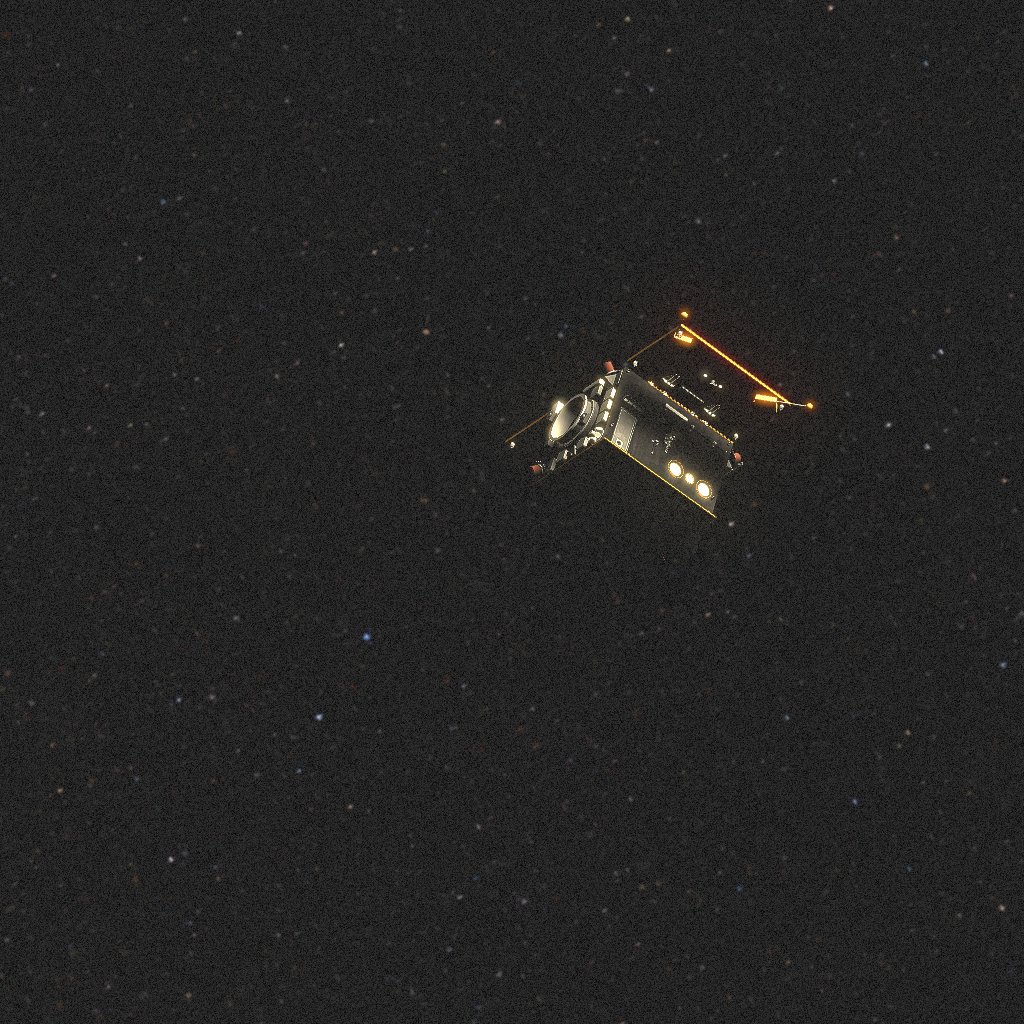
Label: proba_2